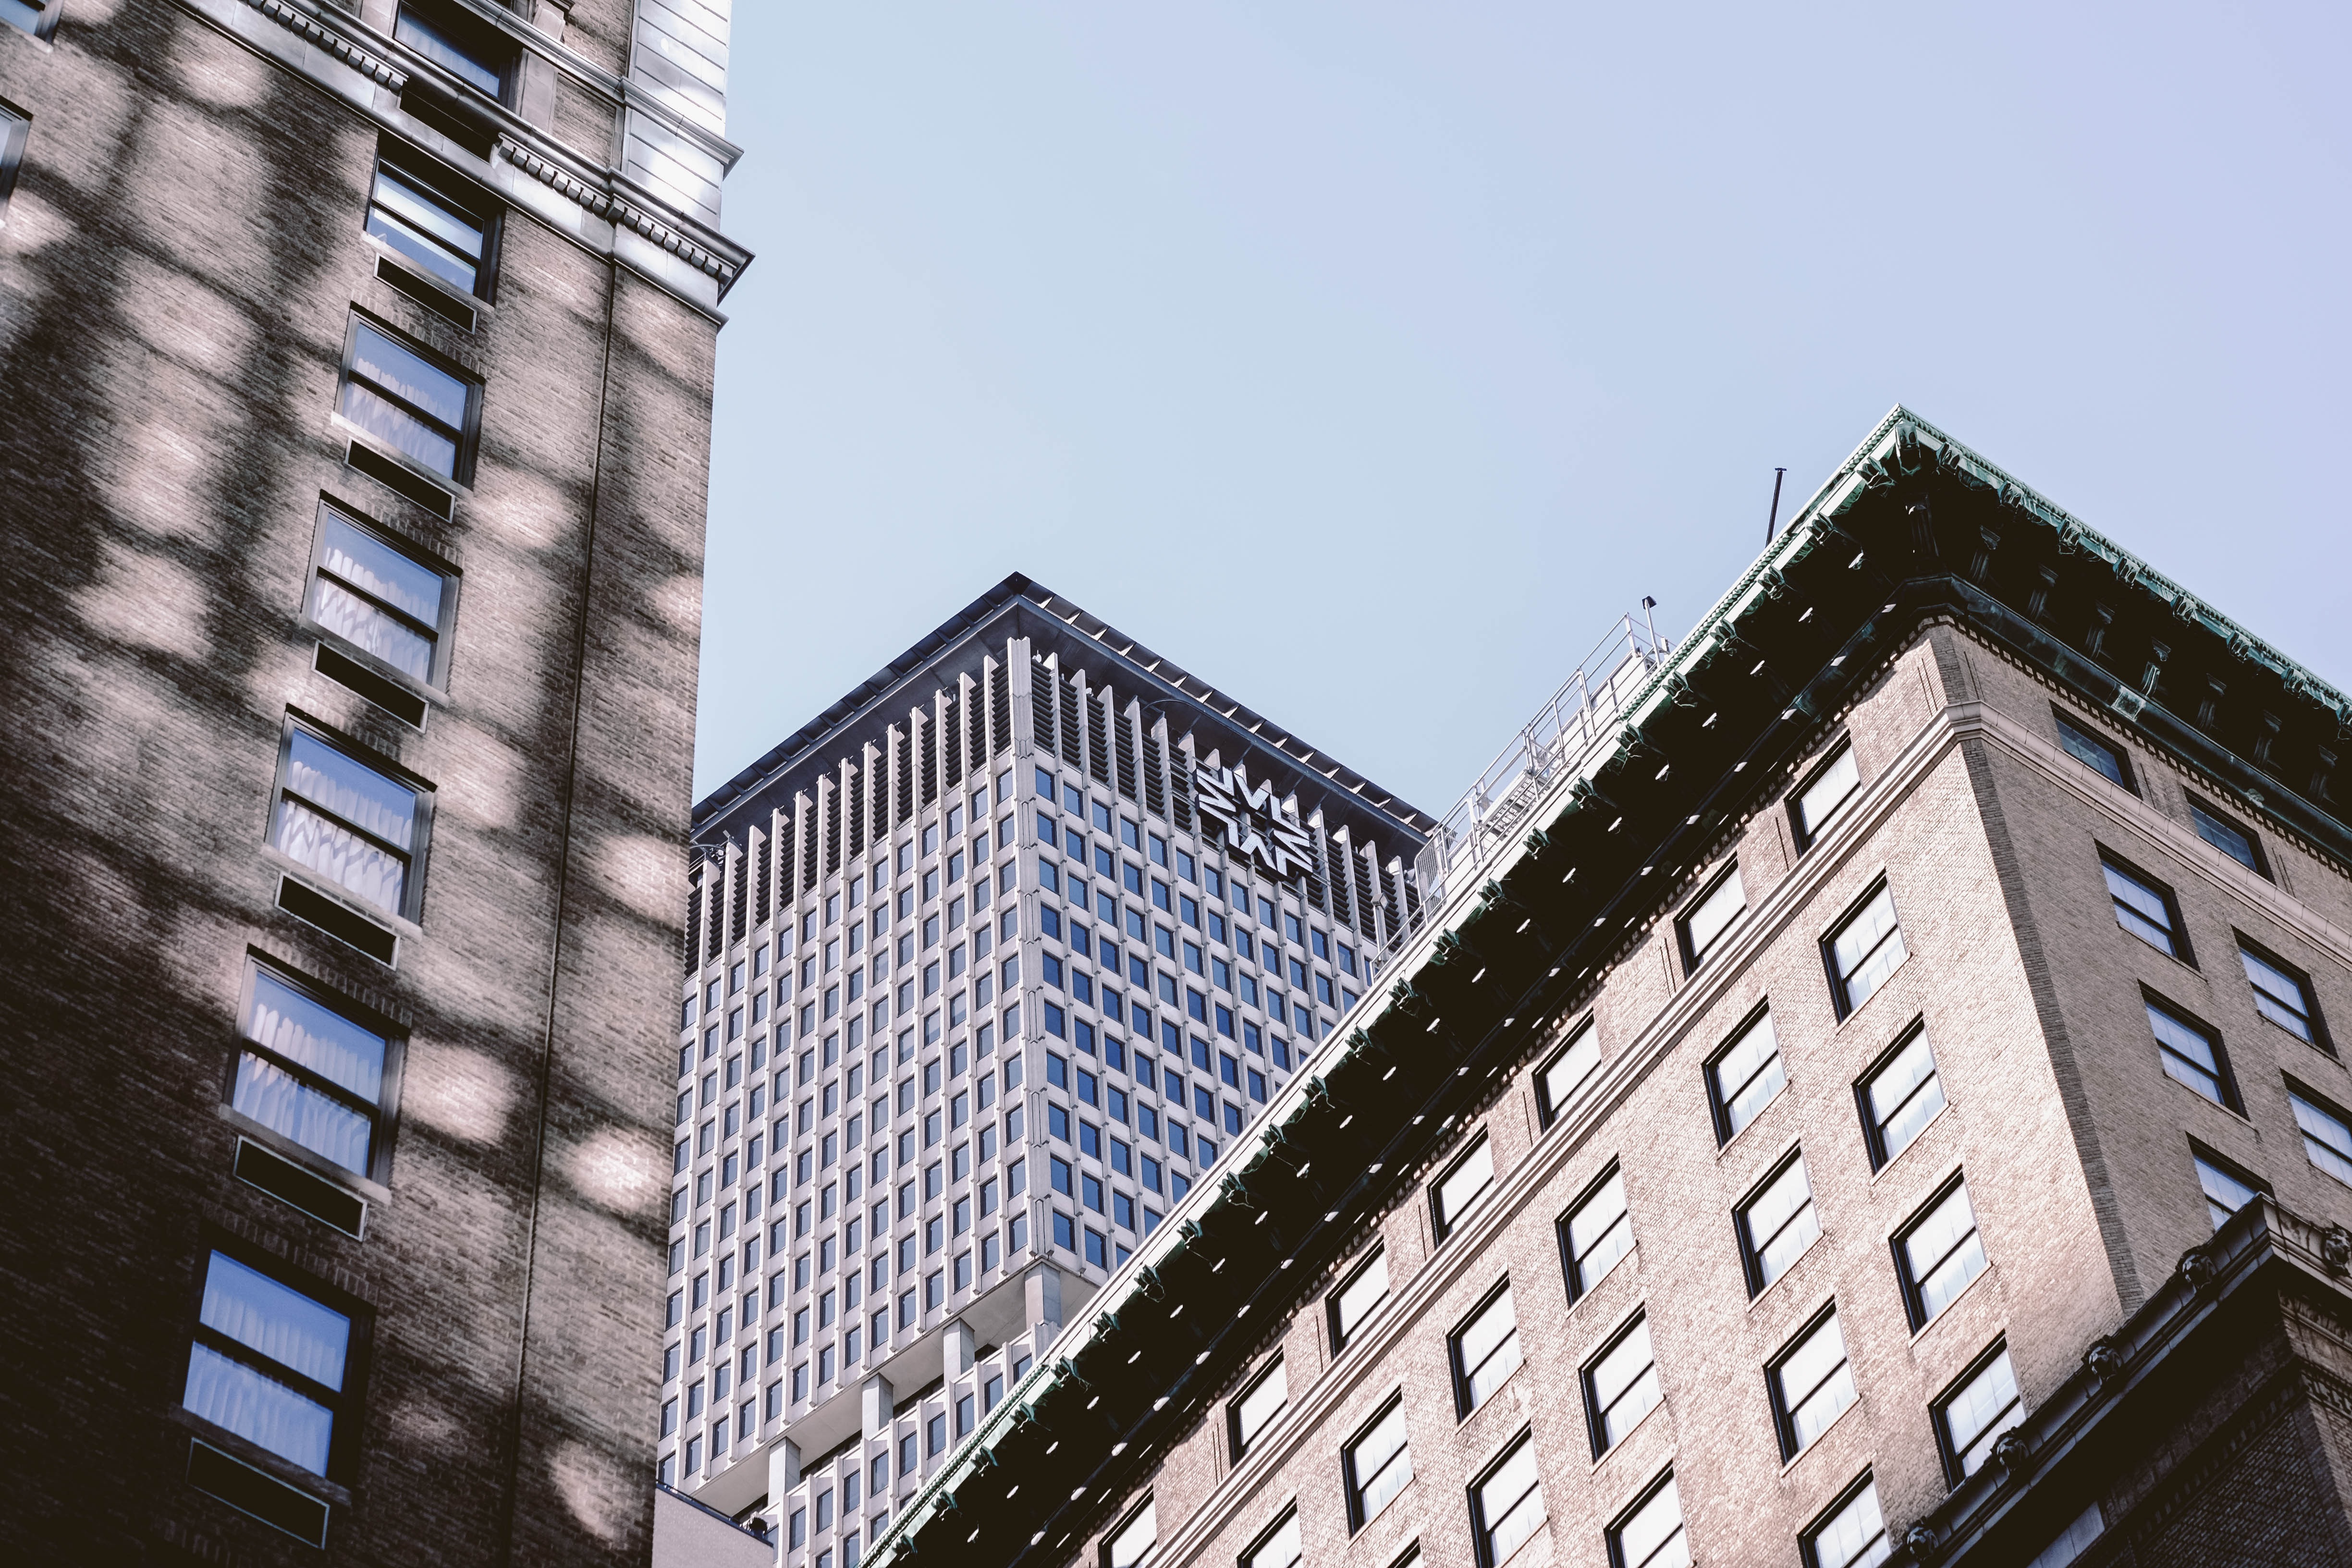
architecture, glass, building, city, skyscraper, urban, downtown, office, landmark, facade, business, modern, tower block, outdoors, skyscrapers, windows, tall, metropolis, condominium, neighbourhood, low angle shot, urban area, residential area, human settlement